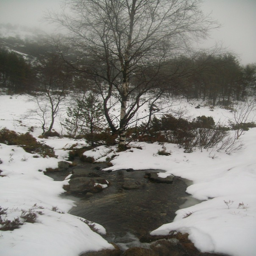
descending from the top , finding more water and vegetation .